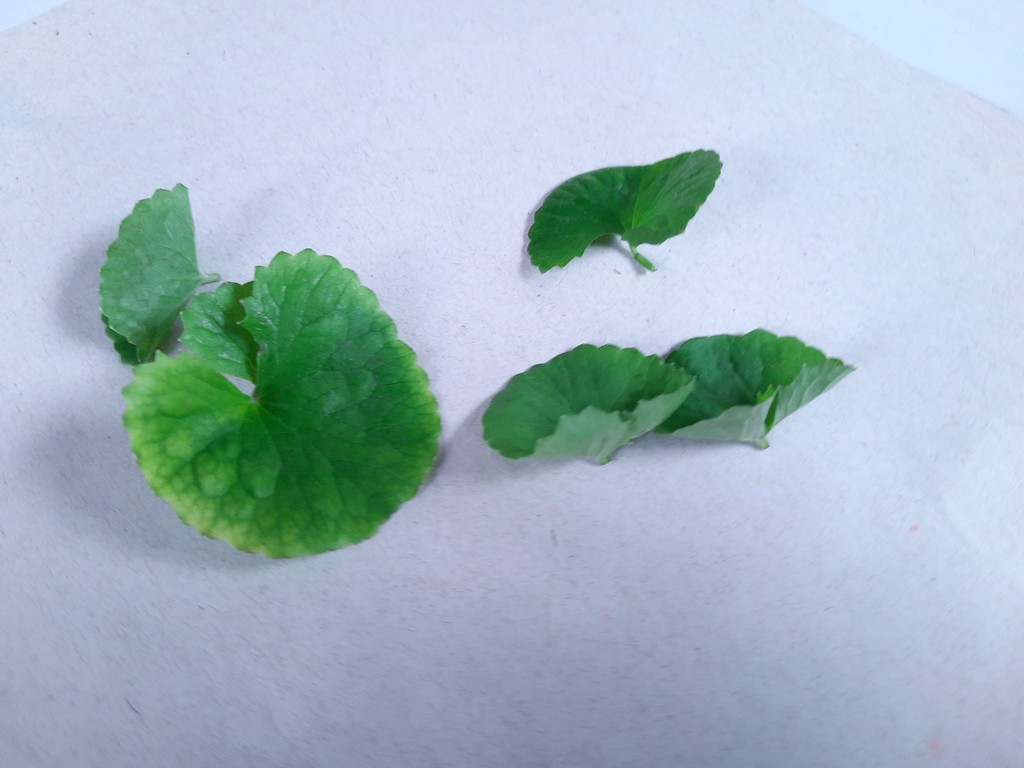
Label: Healthy